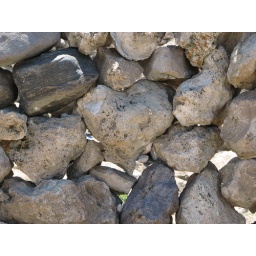
A wall made of balanced rocks in Bolivia.